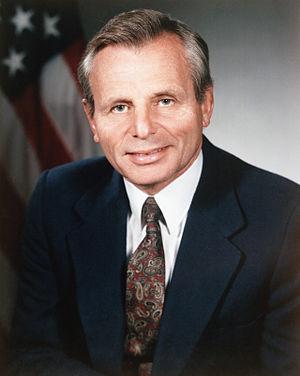
Frank Charles Carlucci III, né le 18 octobre 1930 à Scranton et mort le 3 juin 2018 à McLean, est un homme politique et un chef d'entreprise américain.